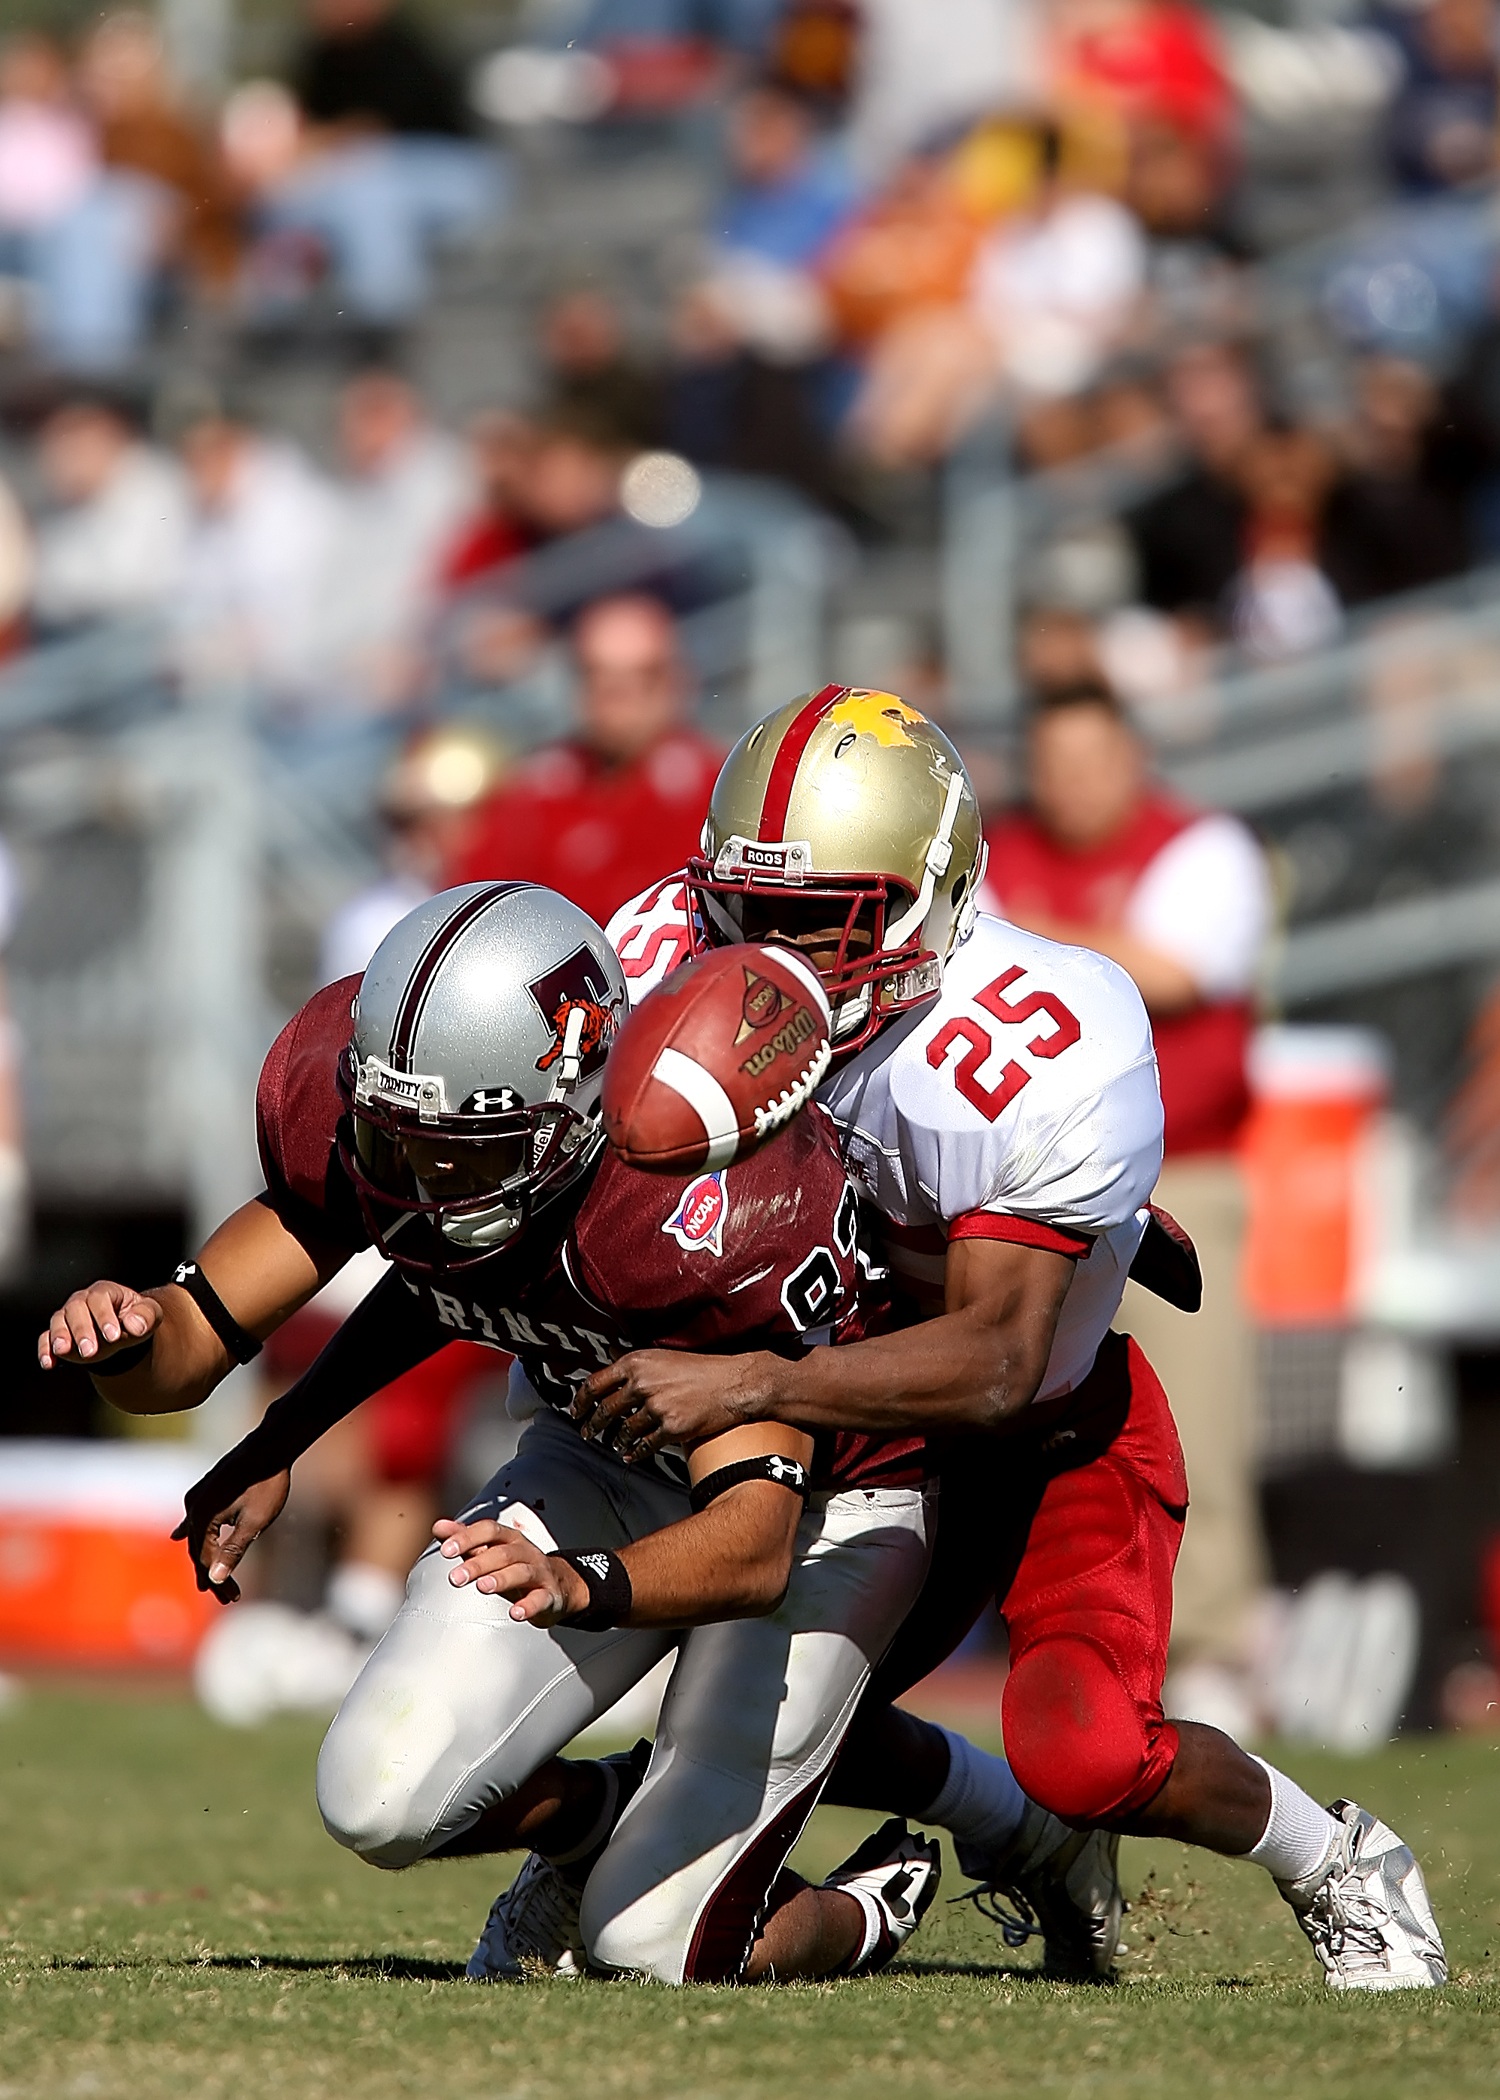
grass, sport, field, game, play, male, green, red, action, soccer, football, stadium, player, competition, american football, sports, determination, helmet, safety, ball, uniform, texas, college, athlete, headwear, defense, texan, touchdown, break up, tackle, hit, football player, football american, defensive back, football helmet, pass play, loose ball, canadian football, football equipment and supplies, gridiron football